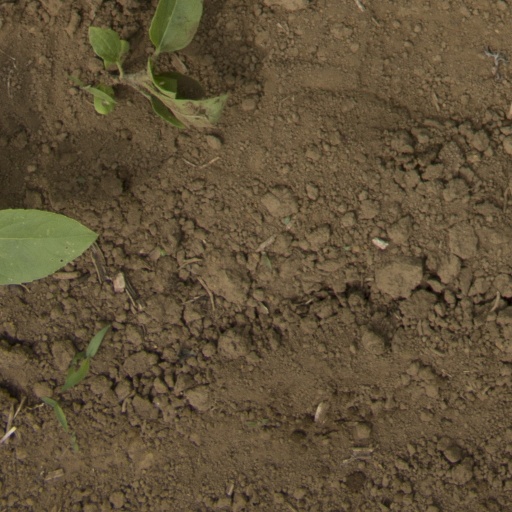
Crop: Jerusalem artichoke